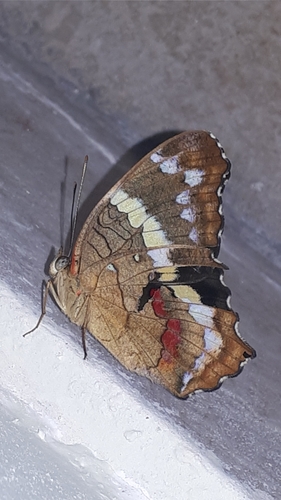
Scientific name: Anartia fatima
Common name: Banded peacock
Family: Nymphalidae
Order: Lepidoptera
Pollinator type: Primary pollinator
Habitat: Open areas and gardens
Geographic range: South America
Conservation status: Least Concern